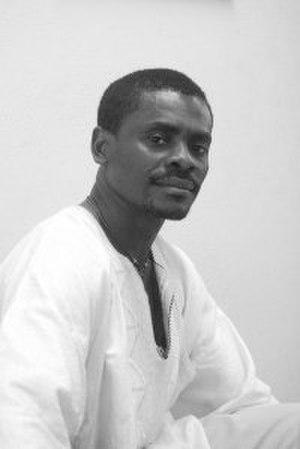
Juan Tomás Ávila Laurel est un écrivain équatoguinéen.
De 1778 à 1968, la Guinée équatoriale a été la seule colonie espagnole d’Afrique subsaharienne. Il s’y est développé une littérature en espagnol qui s’est maintenue jusqu'à nos jours, cas unique en Afrique.